Liverpool Institute High School for Boys

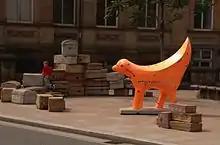
Art School

The city's Art College had its origins as part of the Liverpool Institute. In 1883 a new building housing the School of Art was opened around the corner on Hope Street, adjacent to the principal building housing the High School on Mount Street. The Art College by which it was later known, took in talented students often without formal academic credentials (e.g. John Lennon) and the college eventually became one of the four constituent parts of the Liverpool Polytechnic in 1970 and later in 1992 Liverpool John Moores University (LJMU) with the School of Art and Design being housed in the Art and Design Academy.